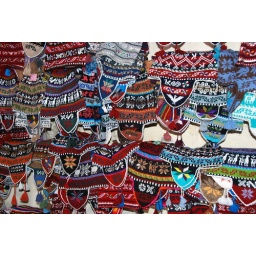
The cooperative market in Taquile has a hat for you.